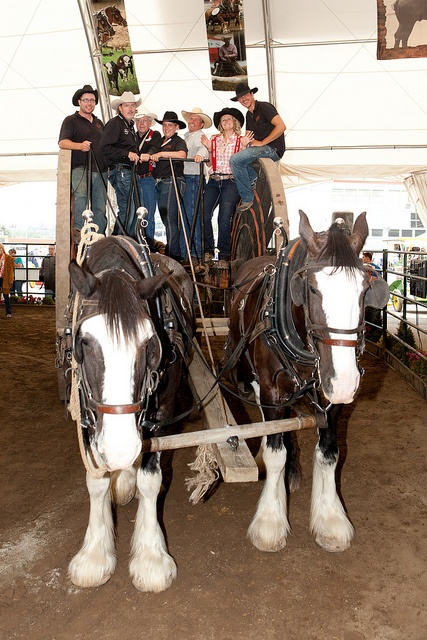
a horse drawn buggy with a lot of people on it
Two draft horses pull a cart full of people in an indoor arena.
People wearing cowboy hats standing on a cart behind draught horses
A group of people riding on a cart pulled by two horses
two brown black and white horse are pulling some people in a cart